Compression (physics)

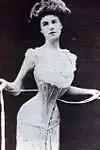
Tightening a corset applies biaxial compression to the waist.

Every ordinary material will contract in volume when put under isotropic compression, contract in cross-section area when put under uniform biaxial compression, and contract in length when put into uniaxial compression. The deformation may not be uniform and may not be aligned with the compression forces. What happens in the directions where there is no compression depends on the material. Most materials will expand in those directions, but some special materials will remain unchanged or even contract. In general, the relation between the stress applied to a material and the resulting deformation is a central topic of continuum mechanics.